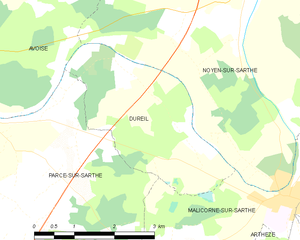
Carte des communes françaises